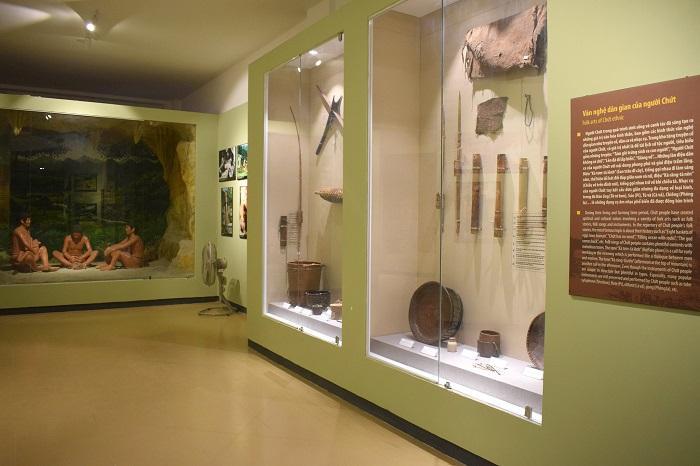
ở trong bảo tàng có nhiều hiện vật được trưng bày